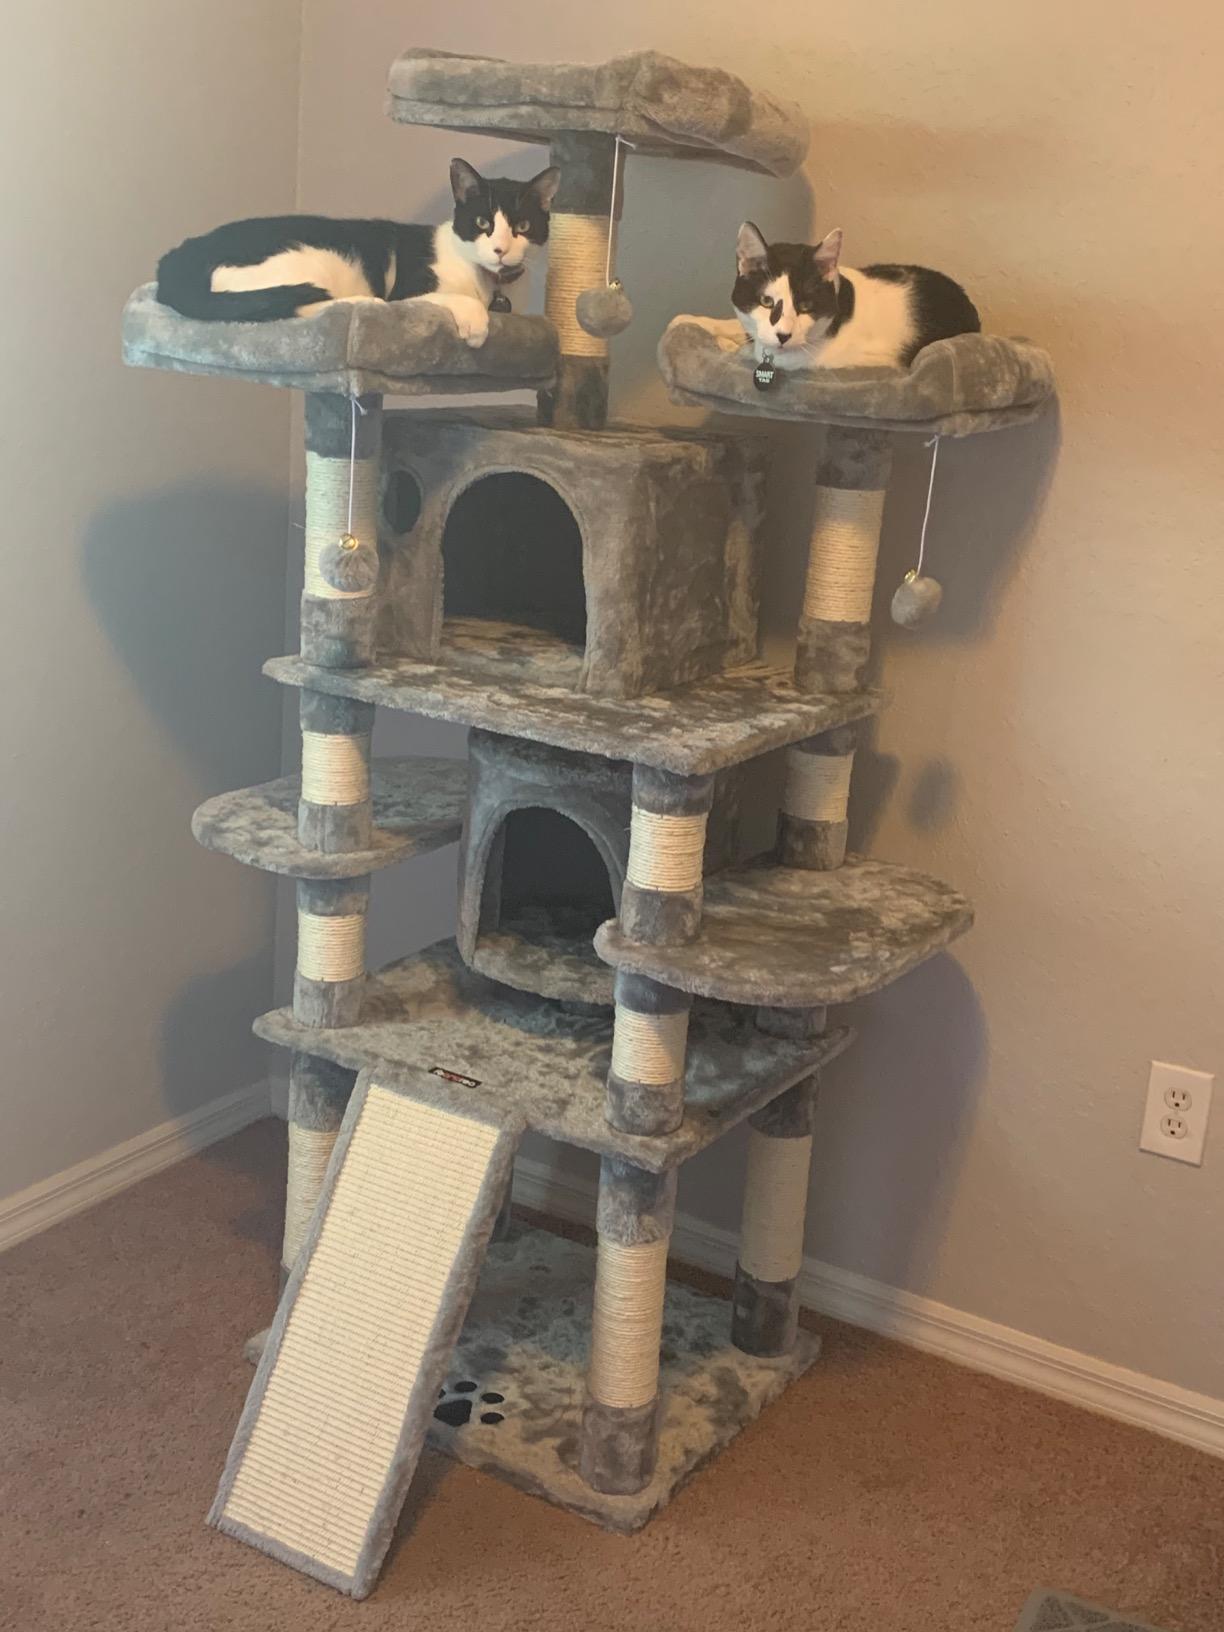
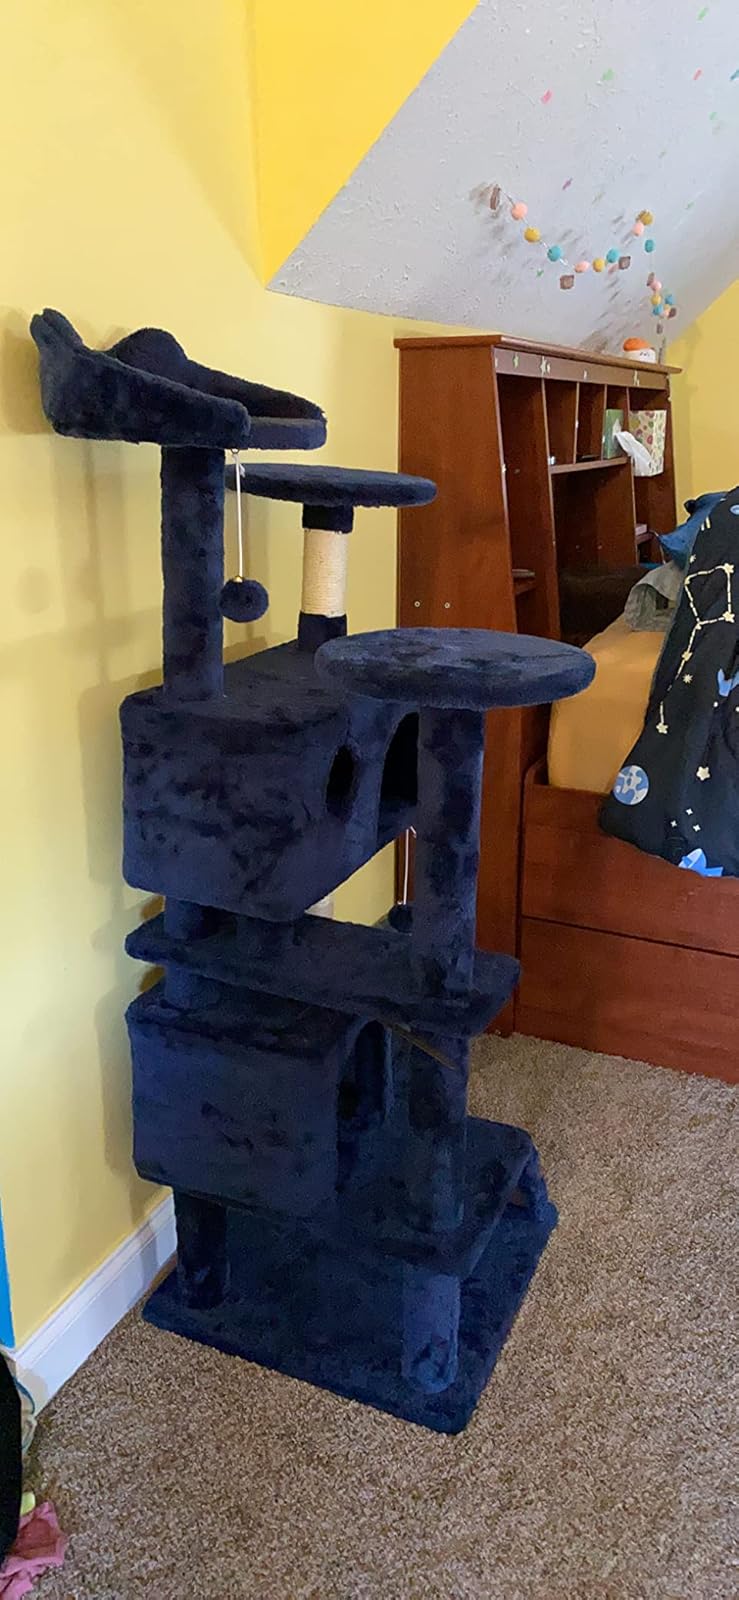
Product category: items_cat tree
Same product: no